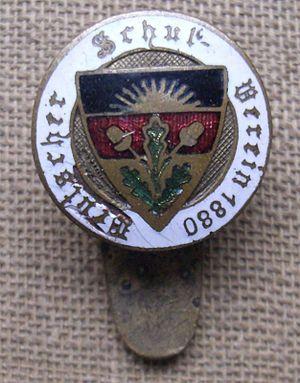
La Volksbund für das Deutschtum im Ausland, est une organisation pangermaniste fondée le 15 août 1881 comme institution culturelle.